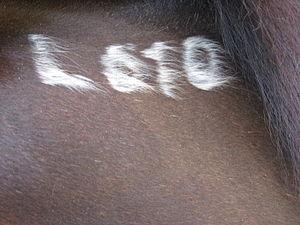
Le Bardigiano est une race de poney de selle et de trait italien qui tient son nom de la région de Bardi, petite commune de la province de Parme dans la région Émilie-Romagne en Italie. La reconnaissance de la race date de 1977, mais le Bardigiano possède des origines très anciennes. Il a été modelé au fil des siècles par différents apports d’autres races.